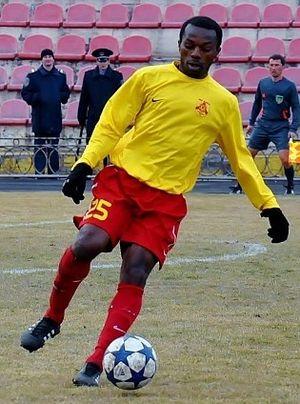
Franck Oliver Ongfiang est un footballeur camerounais né le 6 avril 1985 à Yaoundé. Il joue au poste de milieu de terrain.